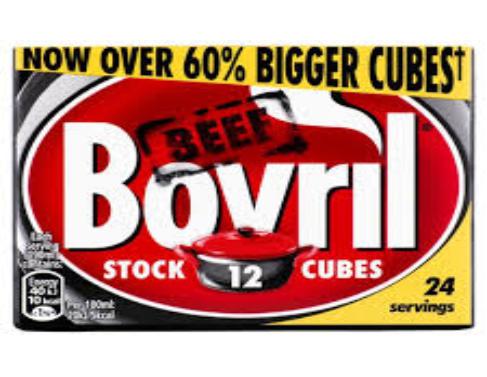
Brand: Bovril
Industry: Food